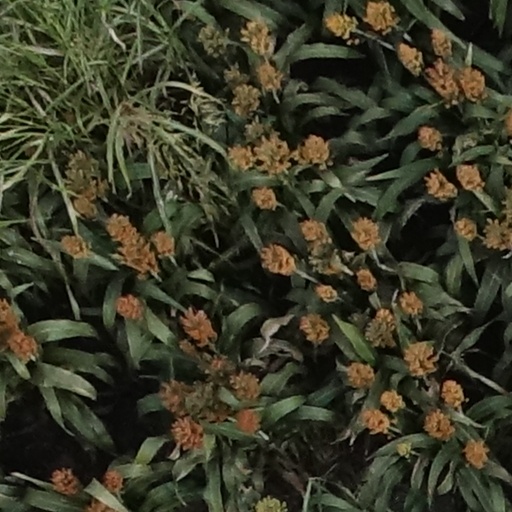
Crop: sorghum